Potato masher

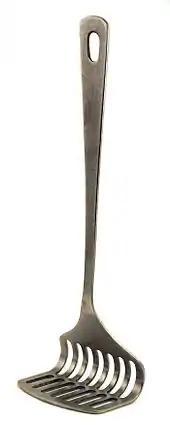
A stainless steel potato masher molded as a single piece

A potato masher, tater masher, bean masher, pea masher, masher, or crusher is a food preparation utensil used to crush soft food for such dishes as mashed potatoes, apple sauce, or refried beans. Potatoes mashed using a potato masher tend to be fluffier and lighter in texture compared to other methods of mashing, because use of the device reduces cell damage to the potato, releasing less starch.